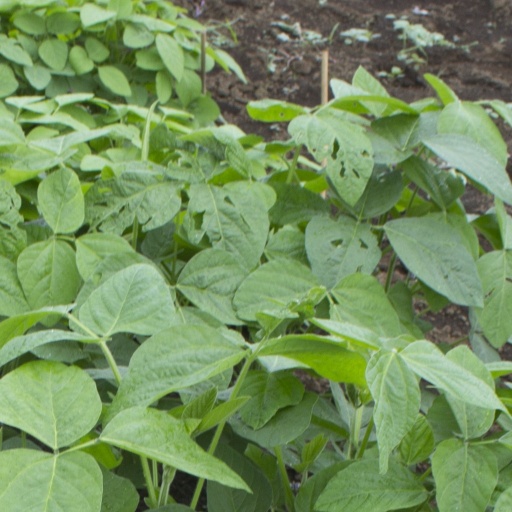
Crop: soybean